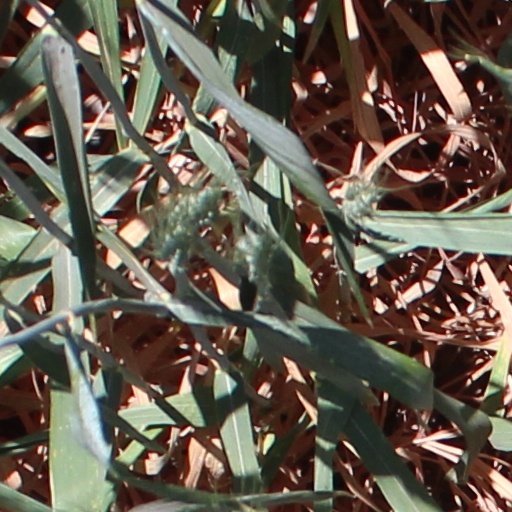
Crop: wheat